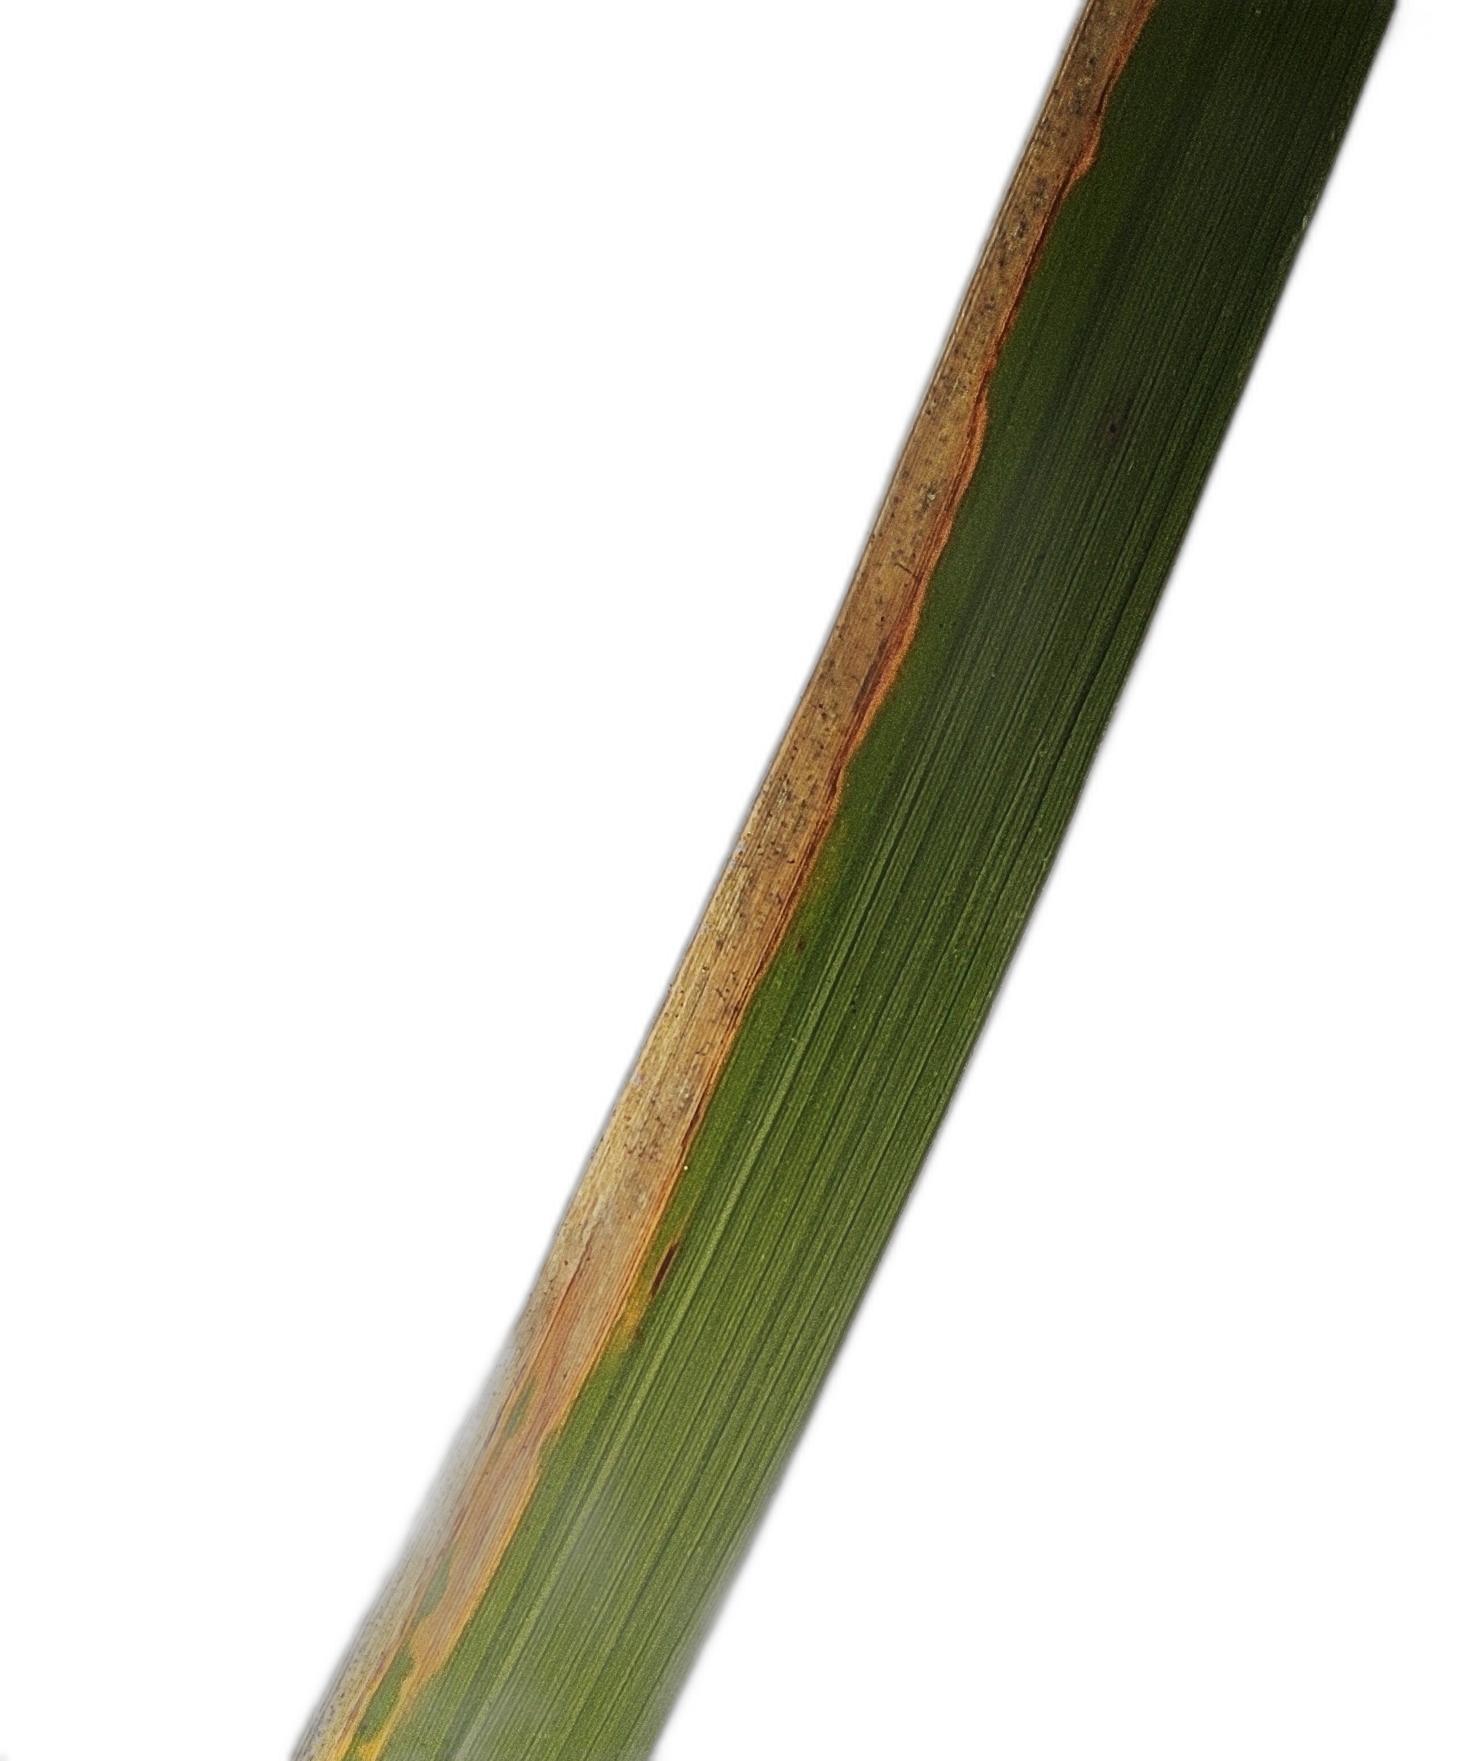
Label: Leaf Scald